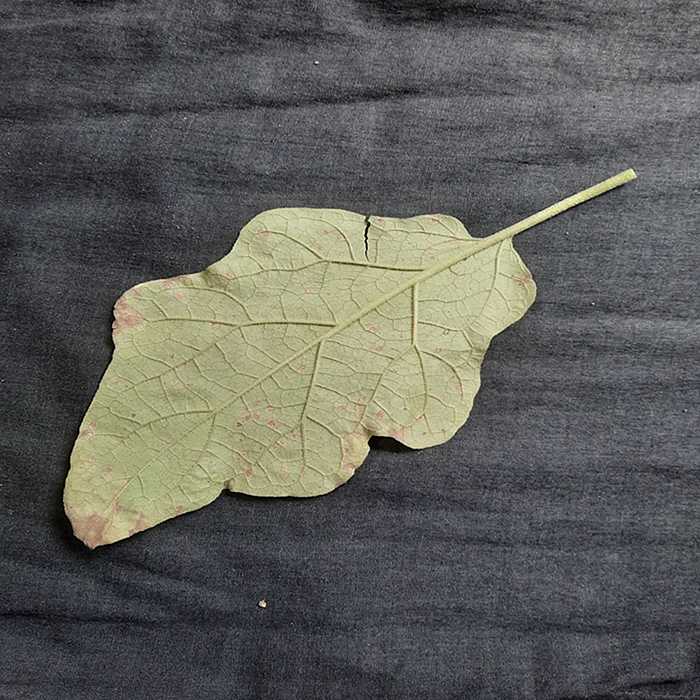
Plant: Eggplant
Label: Eggplant Cercopora leaf spot